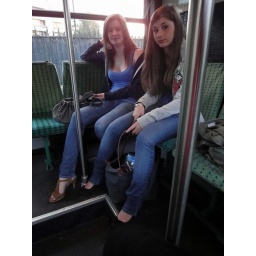
saturday evening/friendly girls in the bus